New York State Thruway

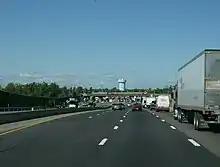
Approaching the Williamsville toll barrier on I-90 / Thruway westbound. This toll plaza was demolished following the conversion of the Thruway to electronic tolling and was replaced with an overhead gantry.

A toll superhighway connecting the major cities of the state of New York that would become part of a larger nationwide highway network was proposed as early as 1949. The following year, the New York State Legislature passed the Thruway Authority Act creating the New York State Thruway Authority (NYSTA), an independent public corporation, which would build and manage the Thruway. The project was to be financed through toll revenue bonds and self-liquidating by receipt of tolls, rents, concessions, and other income. The act also stipulated NYSTA adopt a hybrid system of tolls, with barrier tolls collected in urban areas, and long-distance tickets issued in rural areas.